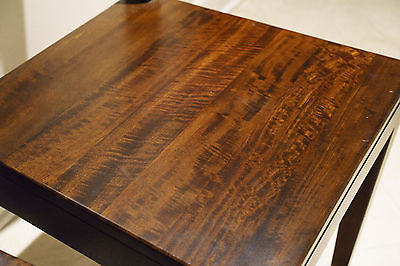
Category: chair